Penitential psalm

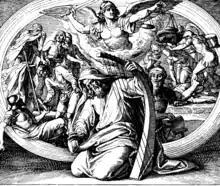
David is depicted giving a penitential psalm in this 1860 woodcut by Julius Schnorr von Karolsfeld

The Penitential Psalms or Psalms of Confession, so named in Cassiodorus's commentary of the 6th century AD, are the Psalms 6, 31, 37, 50, 101, 129, and 142 (6, 32, 38, 51, 102, 130, and 143 in the Hebrew numbering).